Dinner with the Band

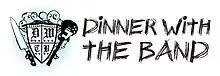

Dinner With The Band is an American food reality show hosted by chef Sam Mason. It began as an ON Networks web series in March 2007 but was later acquired by the Independent Film Channel and premiered as a full-length 30-min television show on November 24, 2009.